Hrenovice

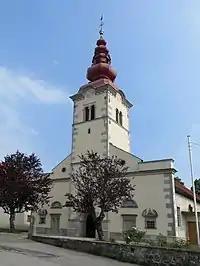
Saint Martin's Church

The parish church, built about 1 km west of the main village in the hamlet of Fara, is dedicated to Saint Martin and belongs to the Koper Diocese. It was built in the Middle Ages and then reworked several times. It contains sculptures by Michael Cussa (1657–1699), Alojzij Goetzl (1820–1905), and Franc Ksaver Tončič (1865–1919), and paintings created in 1942/43 by Tone Kralj and his wife Mara Kralj.